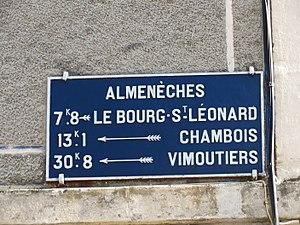
Plaque de cocher d'Almenêches
Almenêches est une commune française, située dans le département de l'Orne en région Normandie, peuplée de 716 habitants.